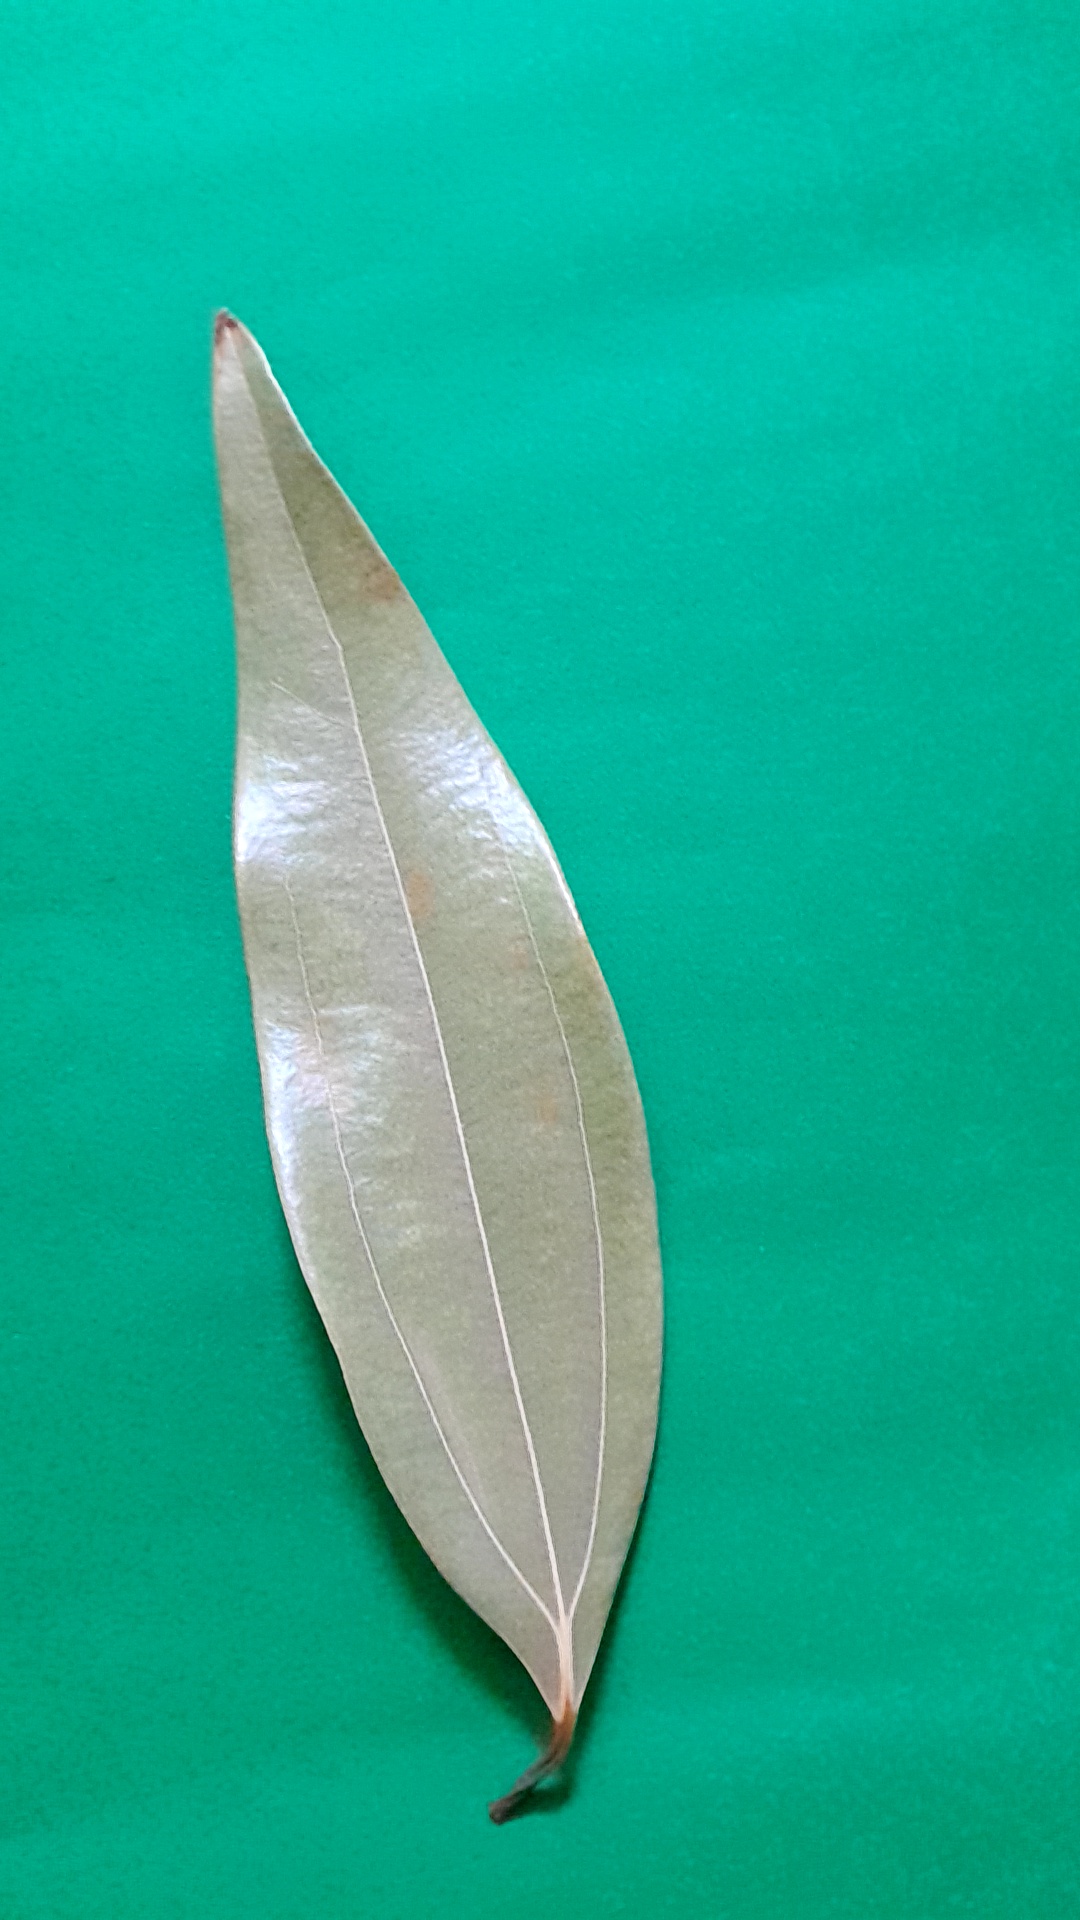
Label: Dry Leaf